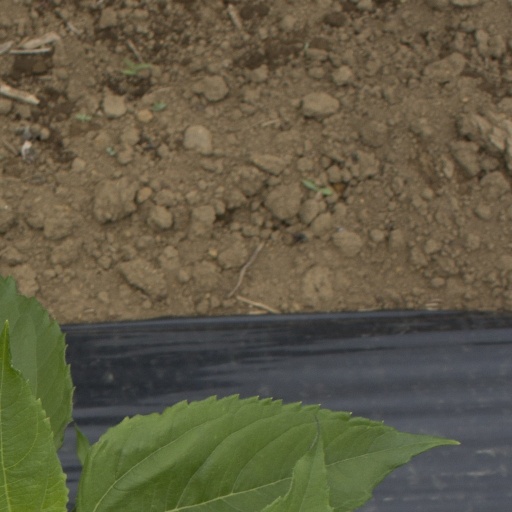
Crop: Jerusalem artichoke